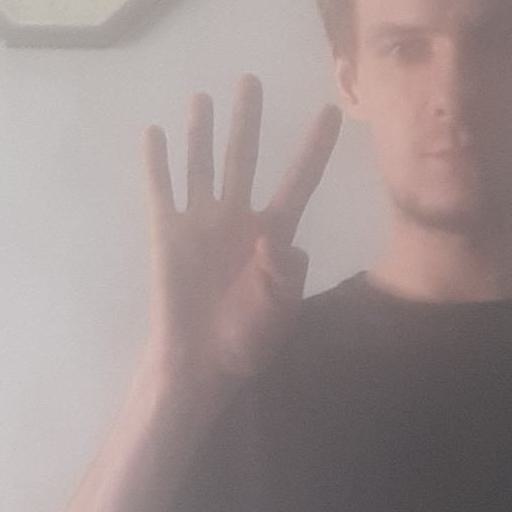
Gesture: four